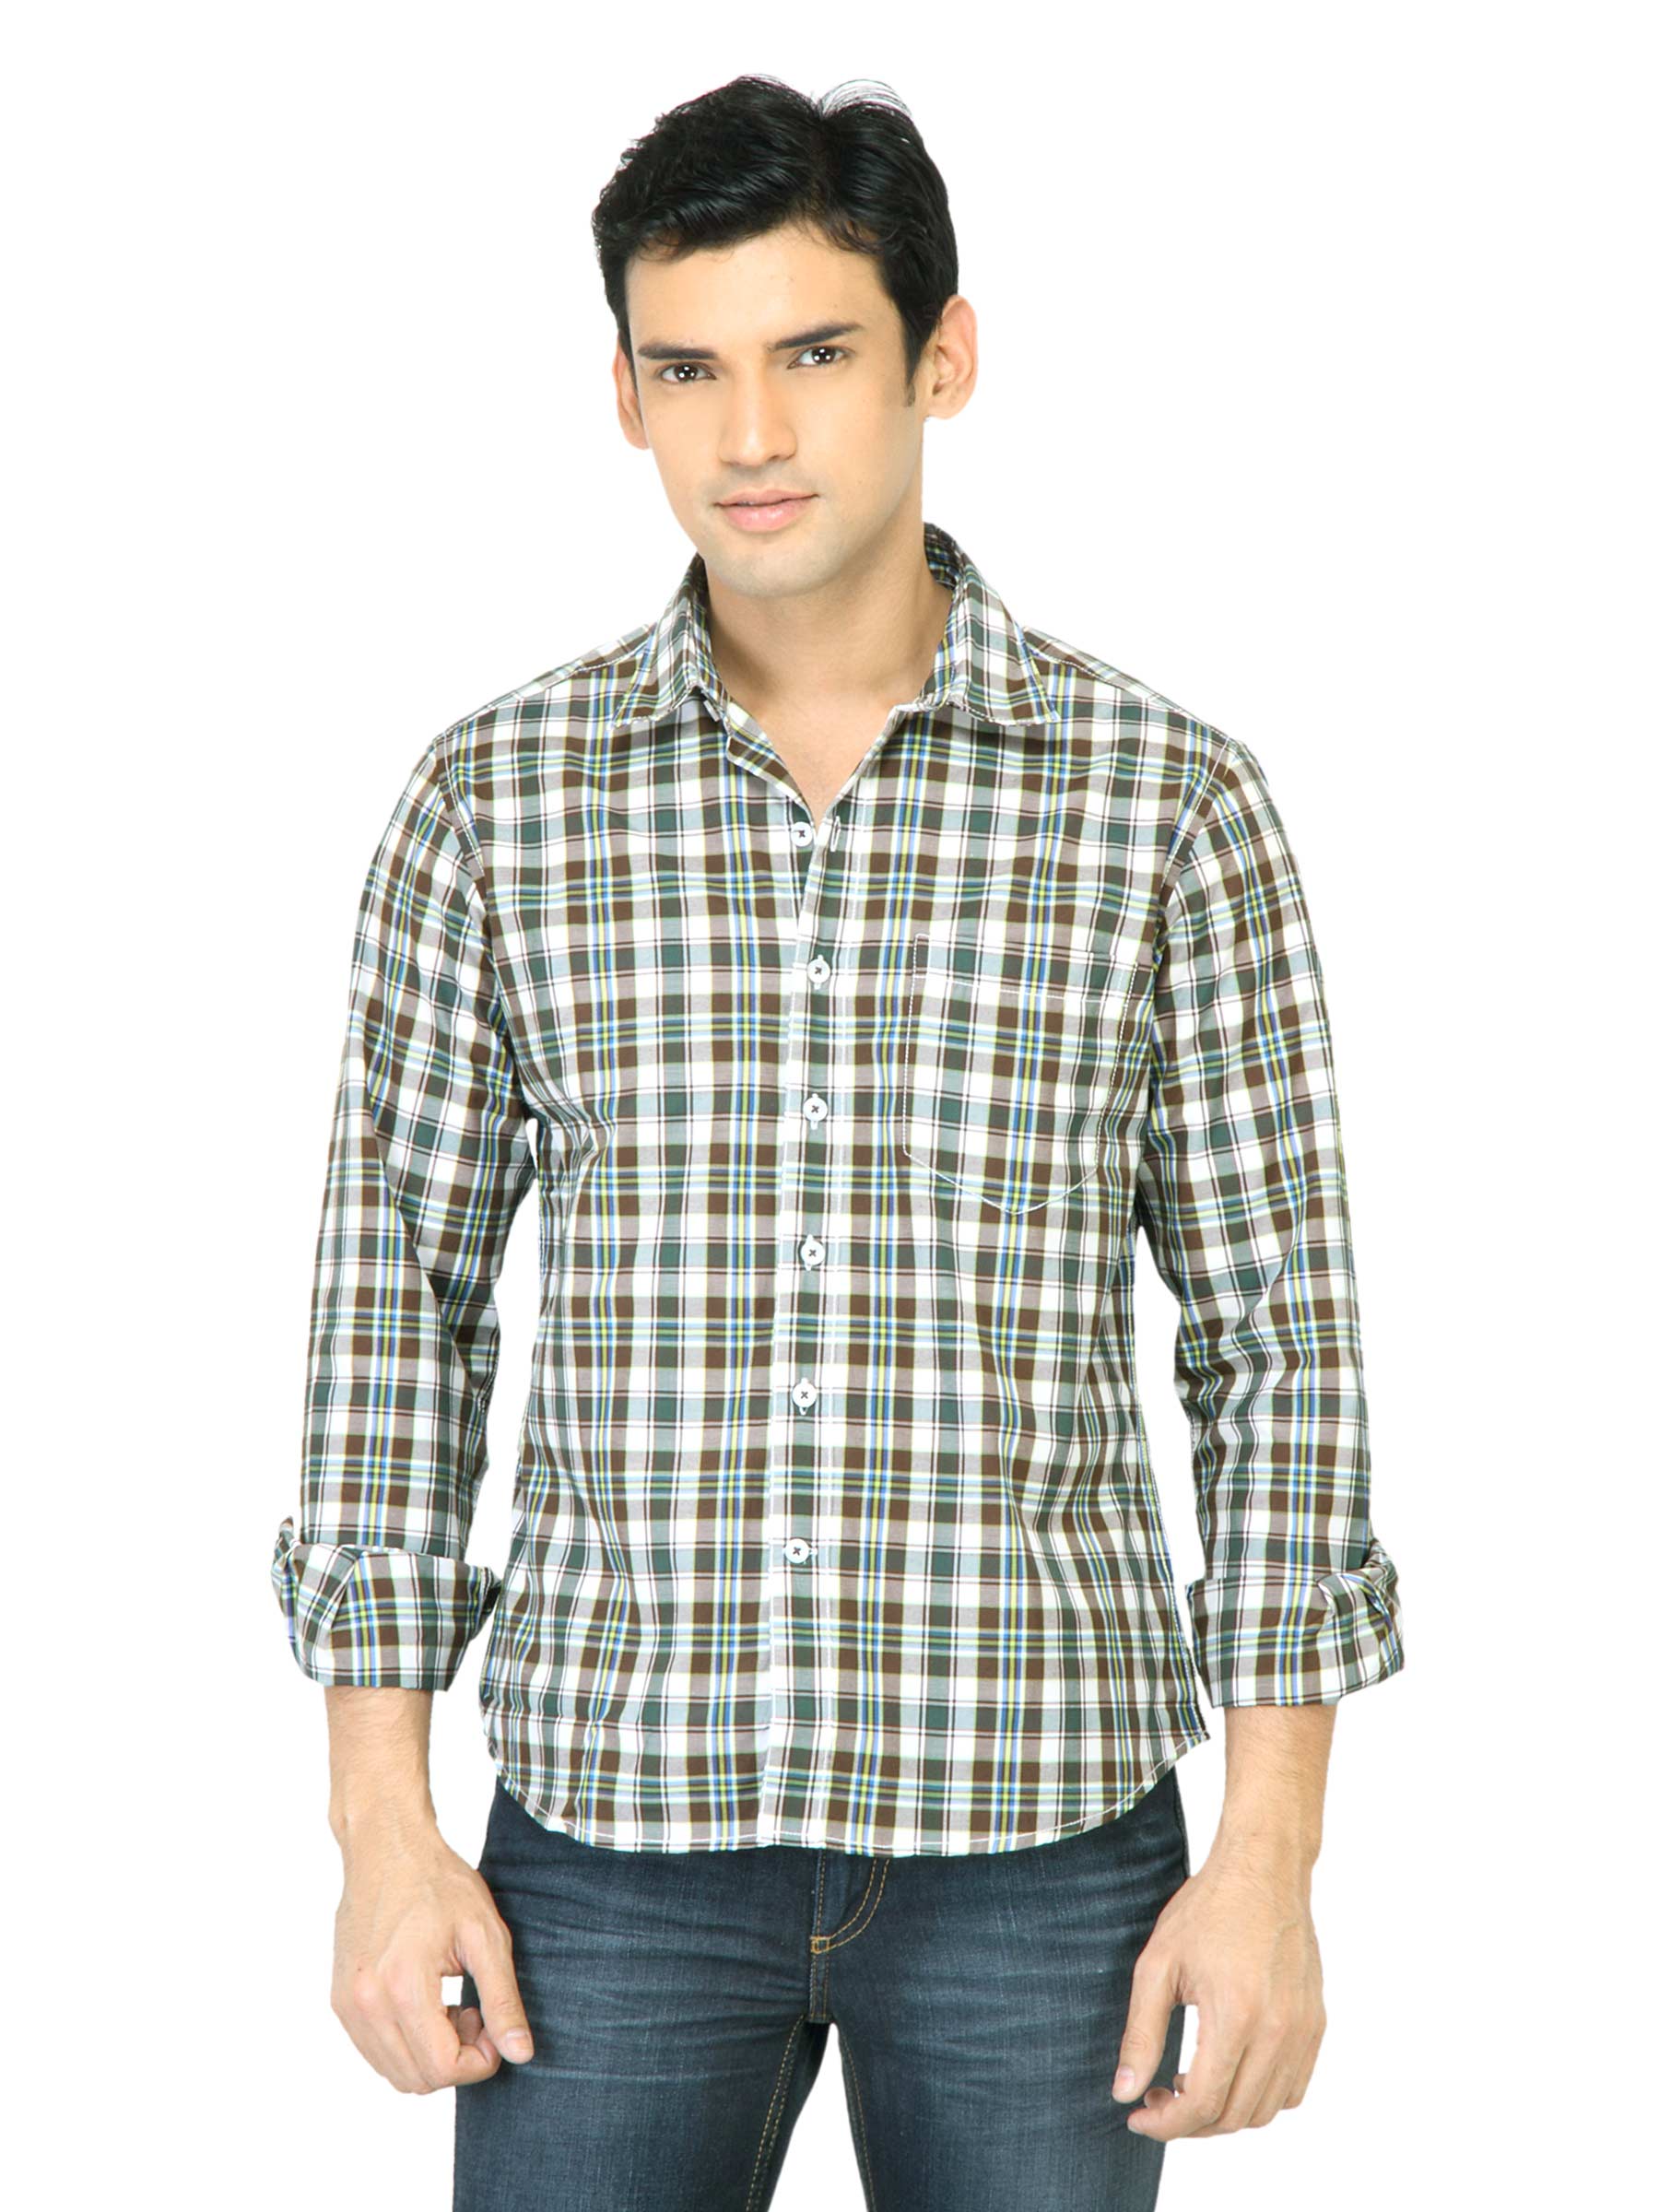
John Players Men Check Green Shirt
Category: Apparel / Topwear / Shirts
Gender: Men
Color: Green
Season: Fall 2011
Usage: Casual